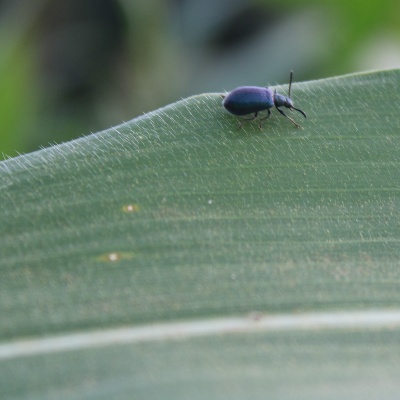
Crop: Maize
Condition: leaf beetle